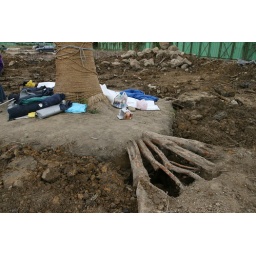
Exposed roots of the tree after they have dug around the base in preparation for removing the tree.